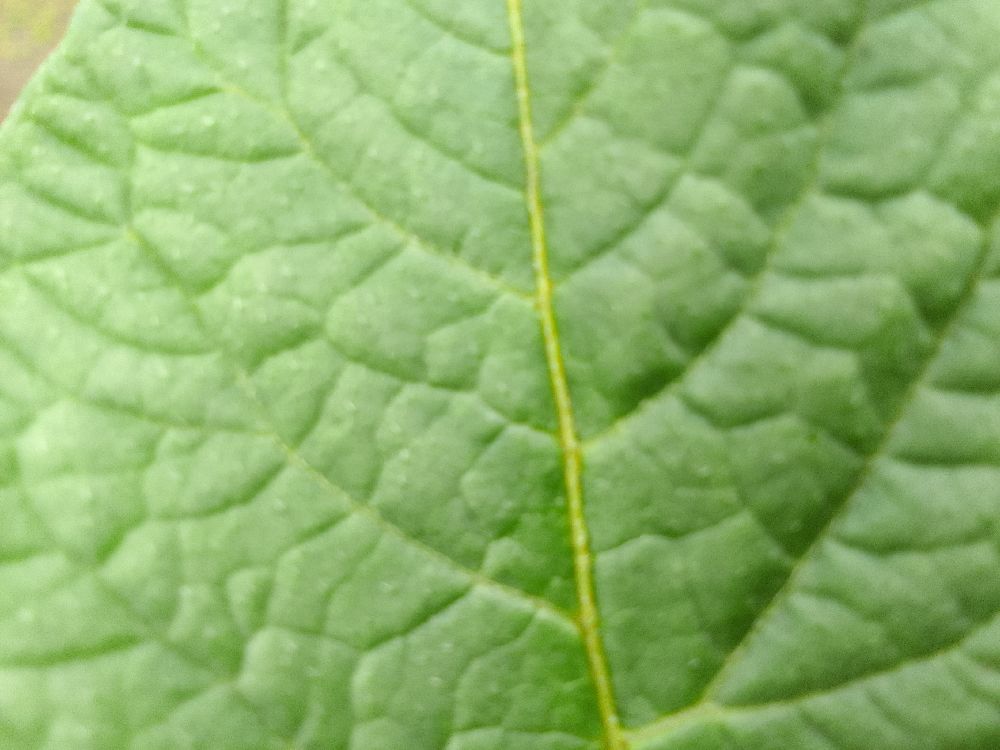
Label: Healthy